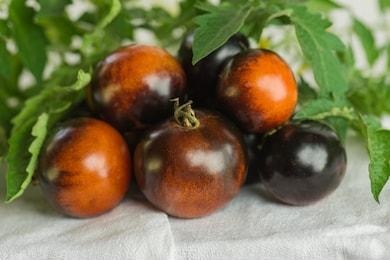
Label: tomato